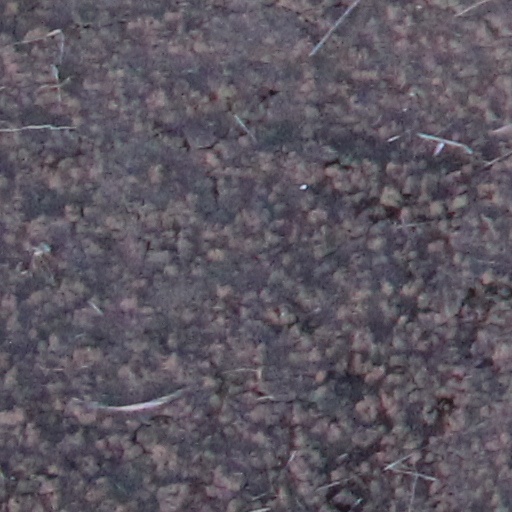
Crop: wheat